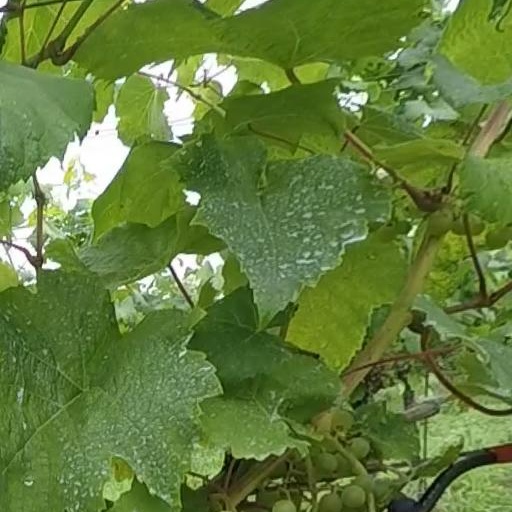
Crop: grape